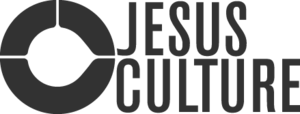
Jesus Culture, est un groupe de musique chrétienne évangélique, un label de disques et une église chrétienne évangélique non-dénominationnelle à Sacramento, aux États-Unis.